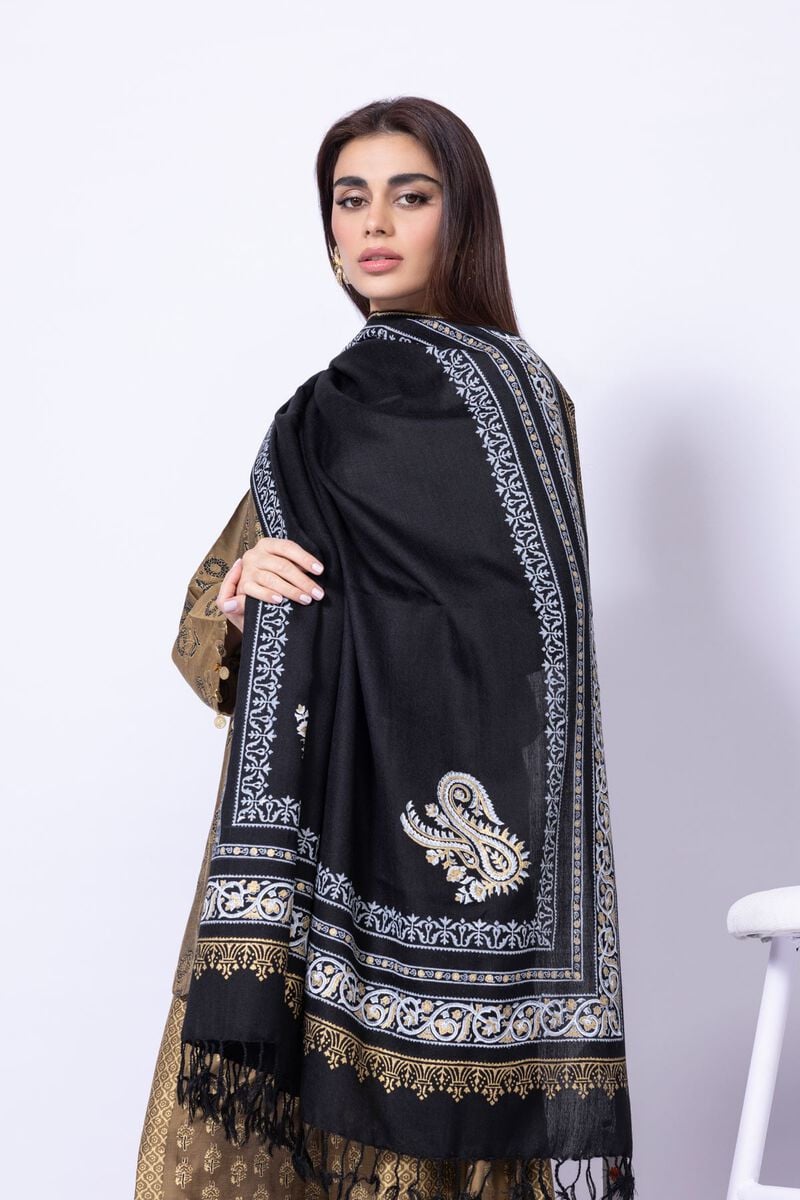
black gold embroidered pashmina st